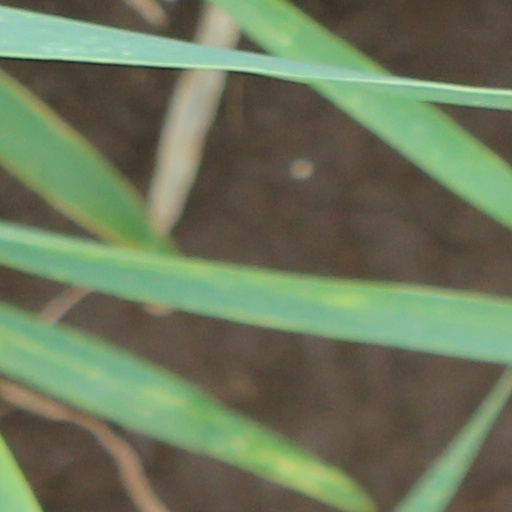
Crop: wheat